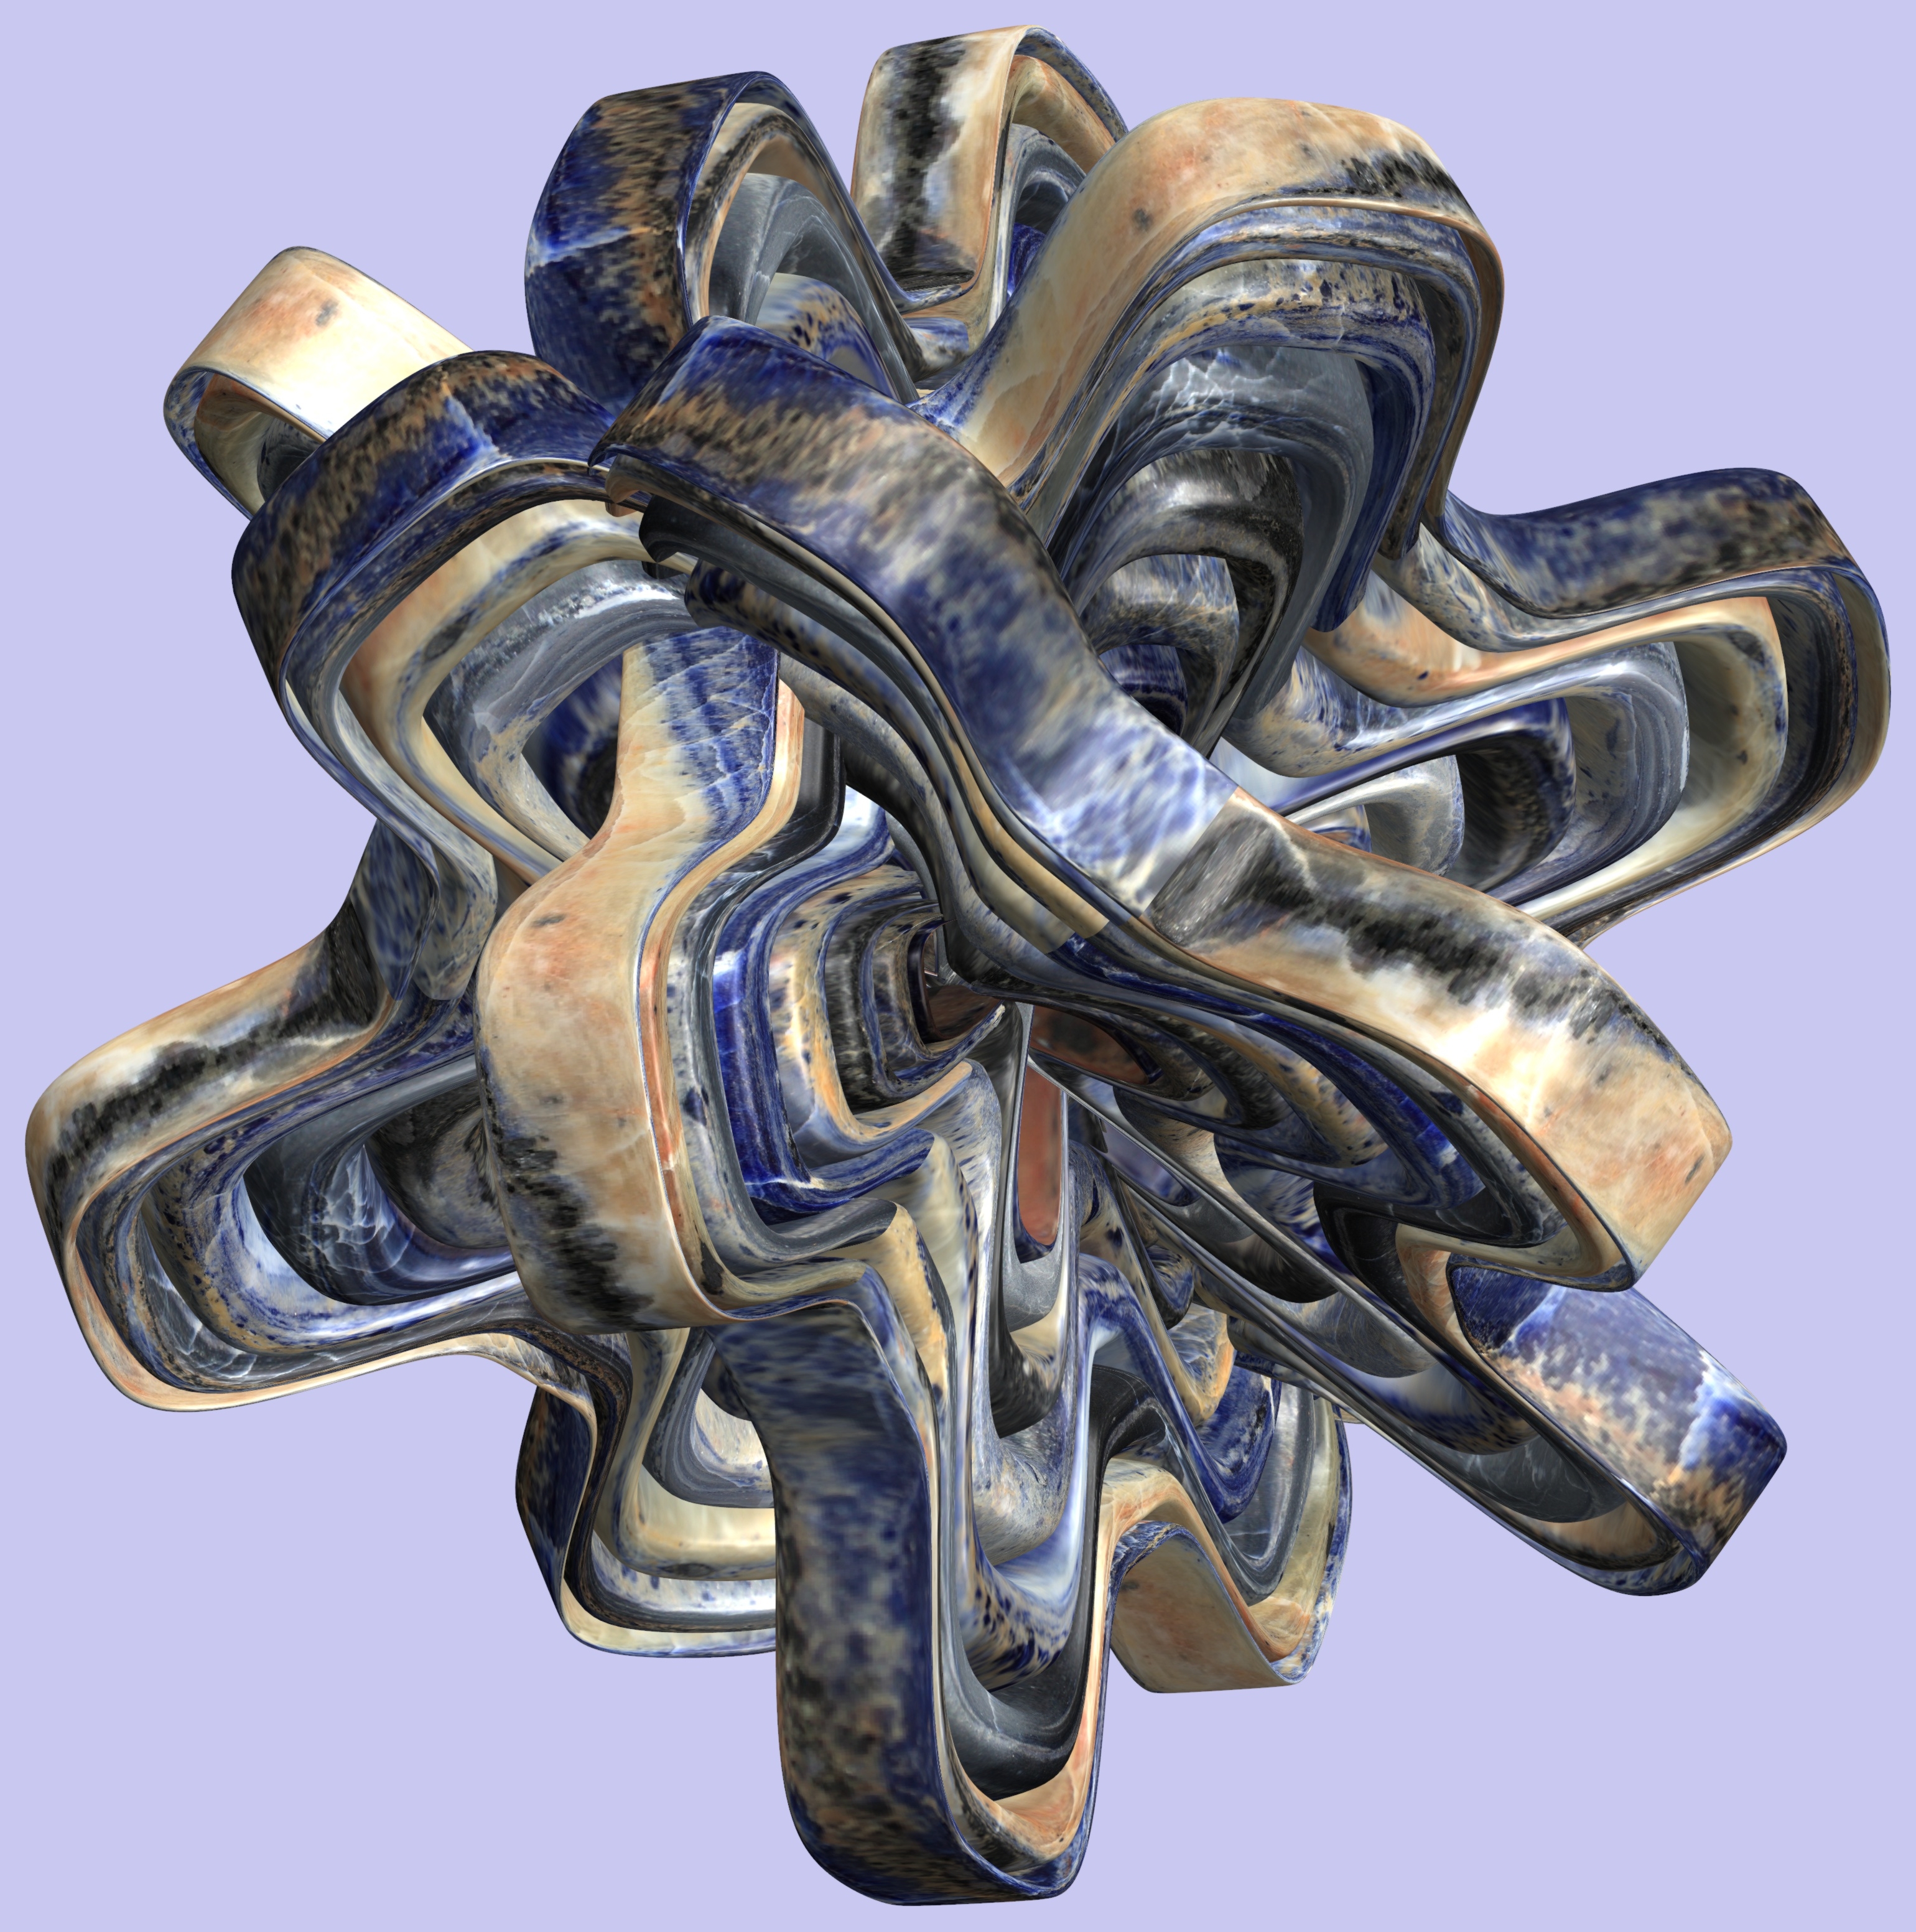
abstract, structure, texture, pattern, geometry, metal, sculpture, art, design, symmetry, 3d, graphic, shape, torus, mathematica, cg, parametricplot3d, code, program, algorithm, mapping, geometricsculpture